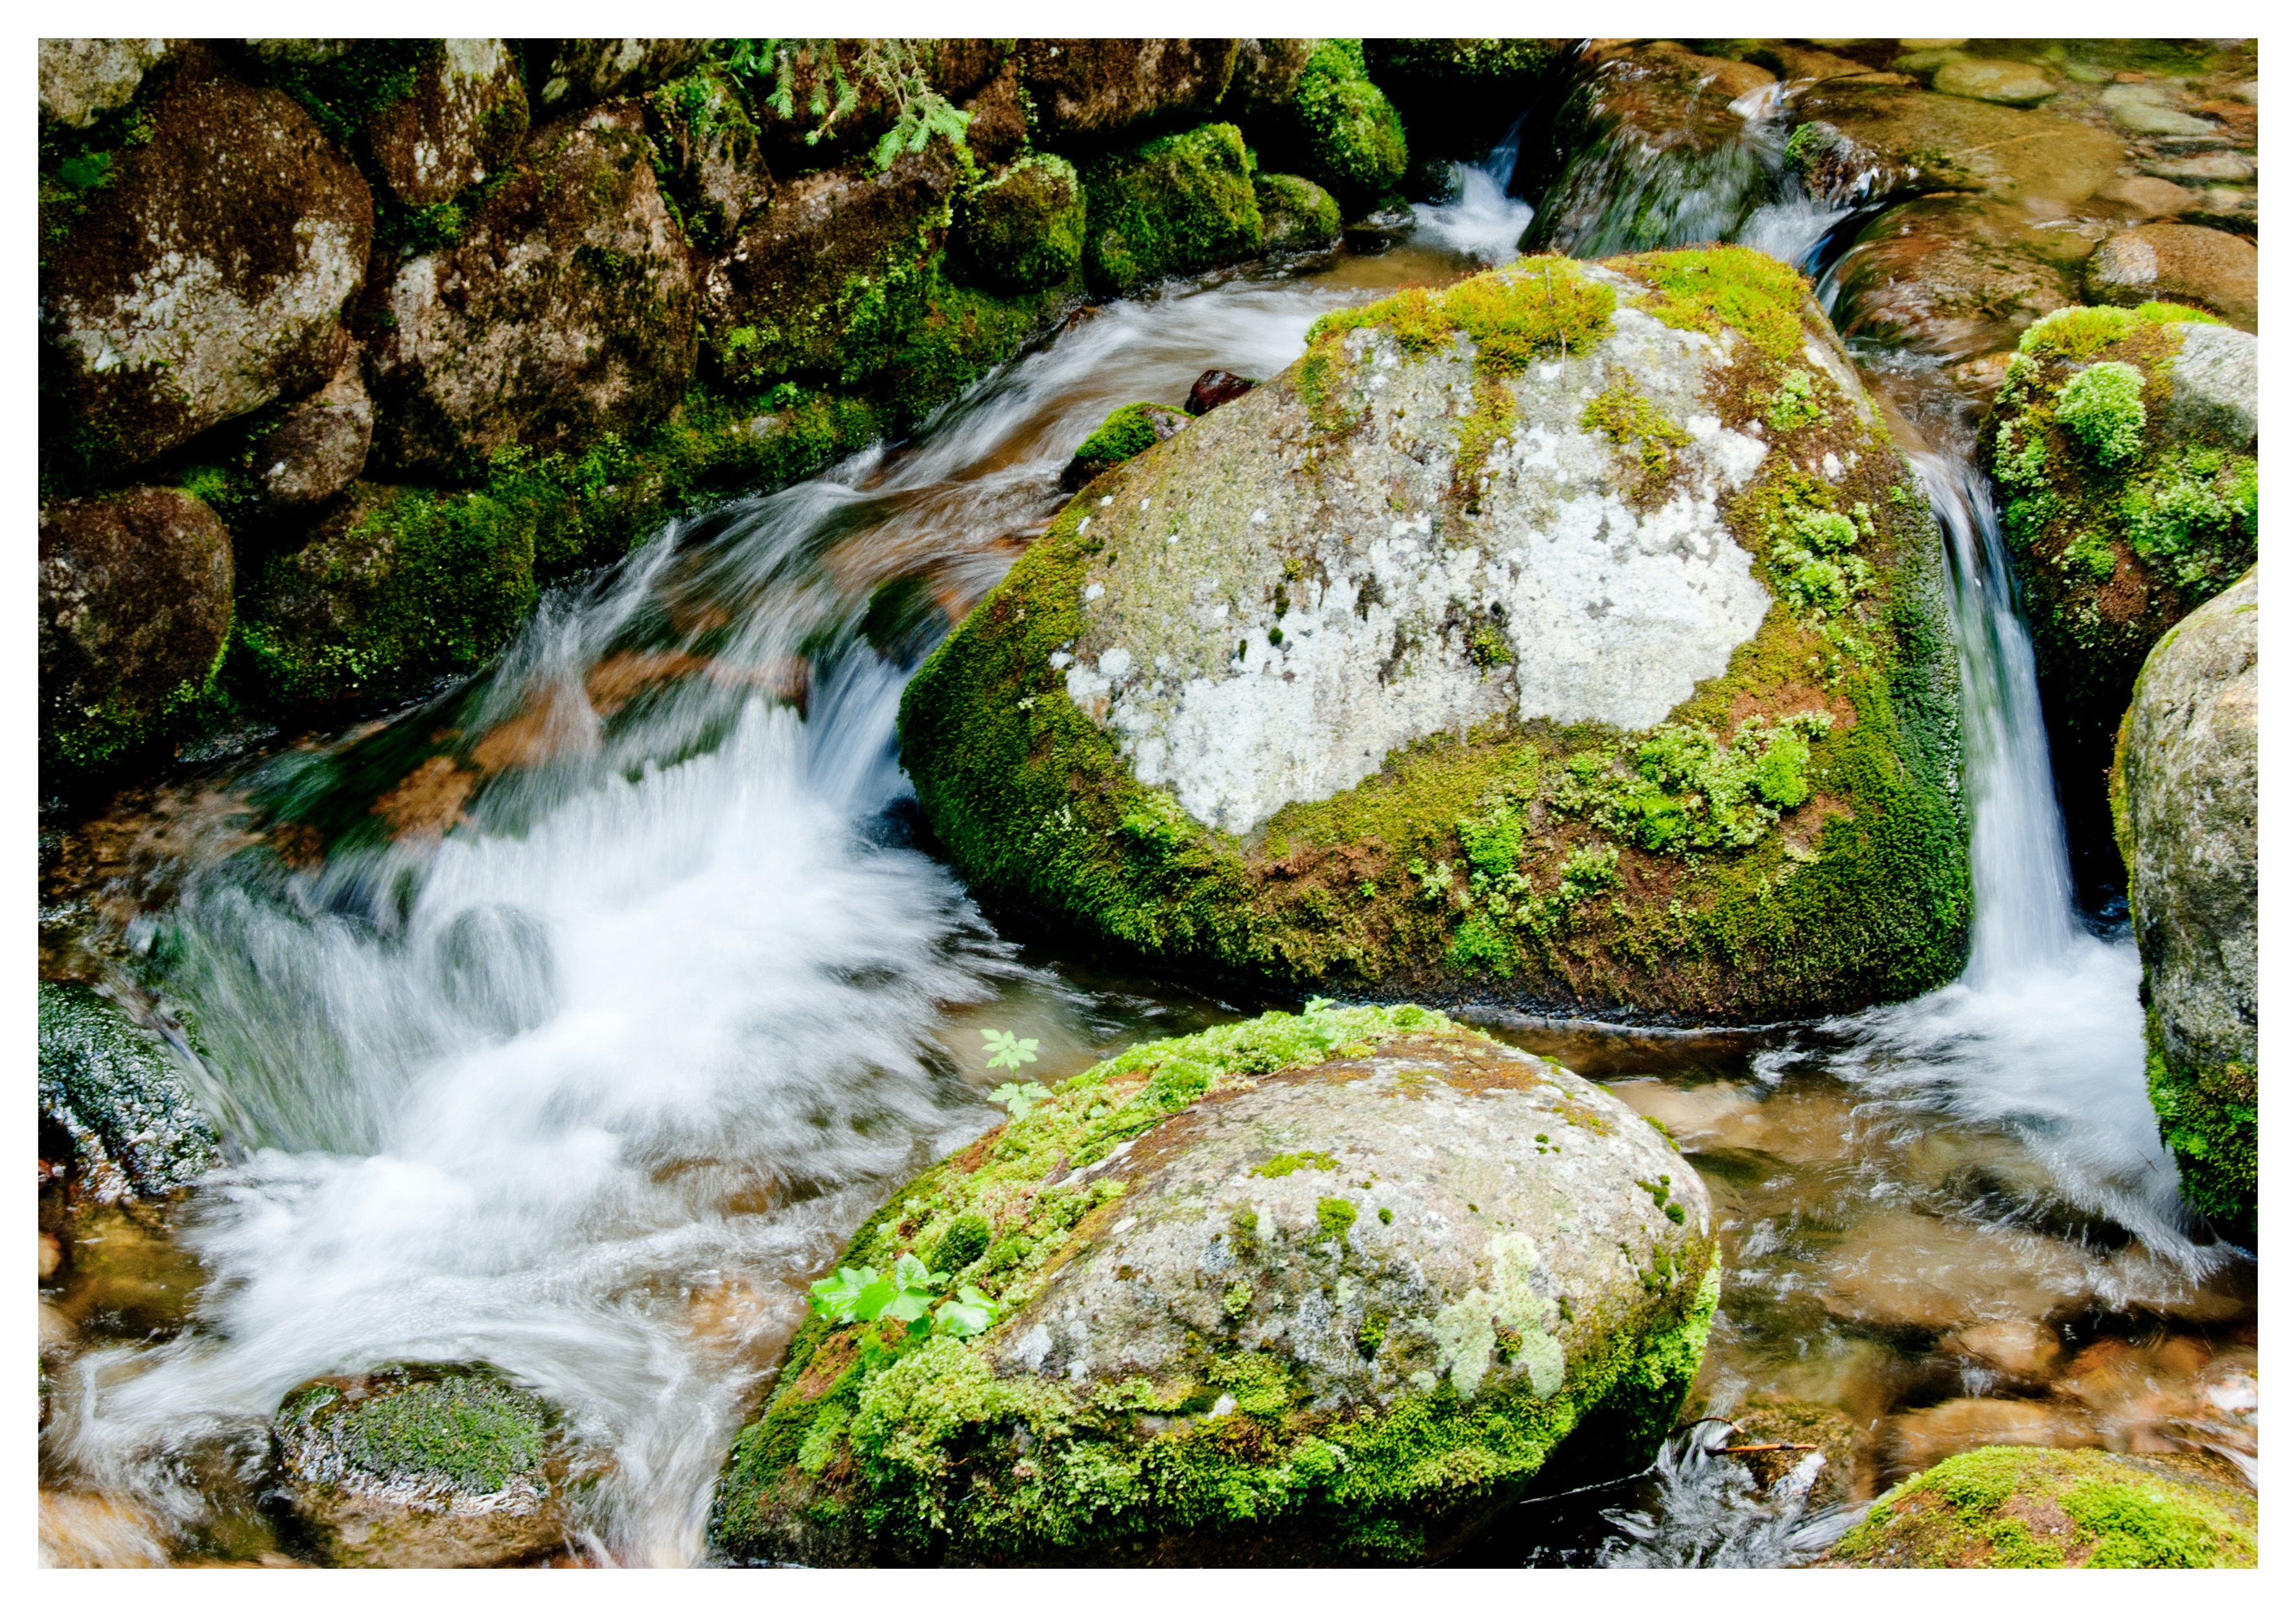
rock, waterfall, river, moss, pond, stream, rapid, body of water, mountains, rainforest, torrent, woodland, water feature, ecosystem, watercourse